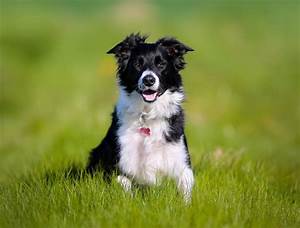
Label: dog